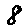
Label: 8